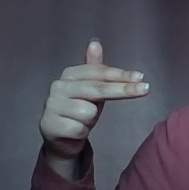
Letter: ghain